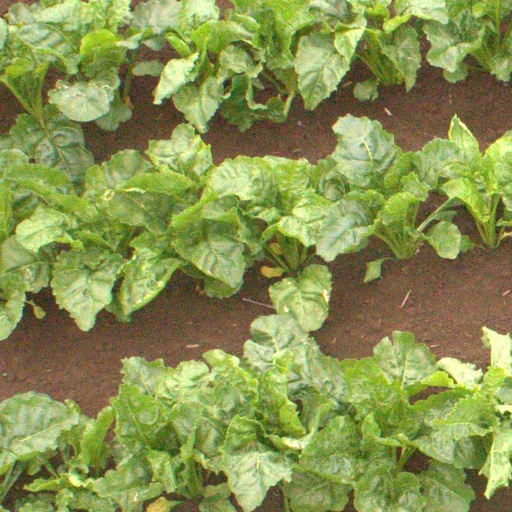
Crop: sugar beet